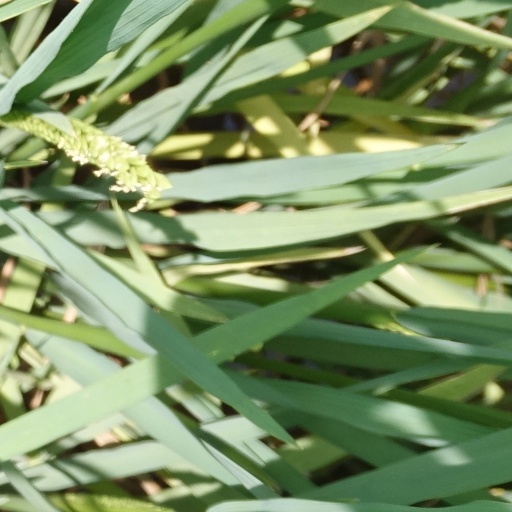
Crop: rice